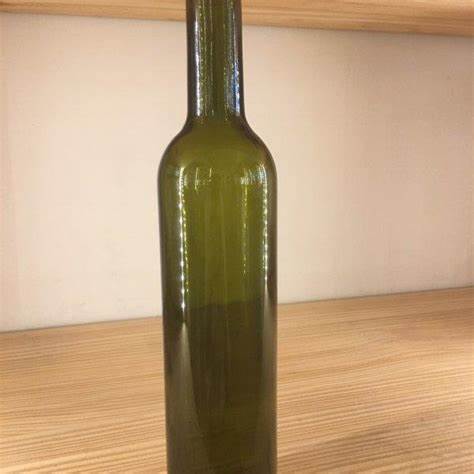
Waste category: glass